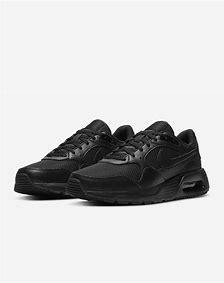
Brand: Nike
Model: Air Max SC